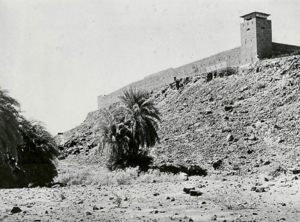
Le fort de Dikkil dans la région de Gobad, Côte française des Somalis. Le fort fut construit vers 1928-1930. Photographie des années 30.